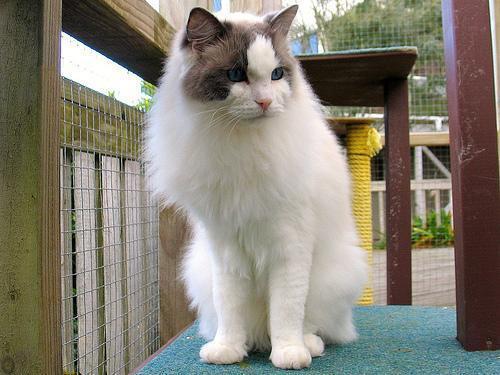
Ragdoll